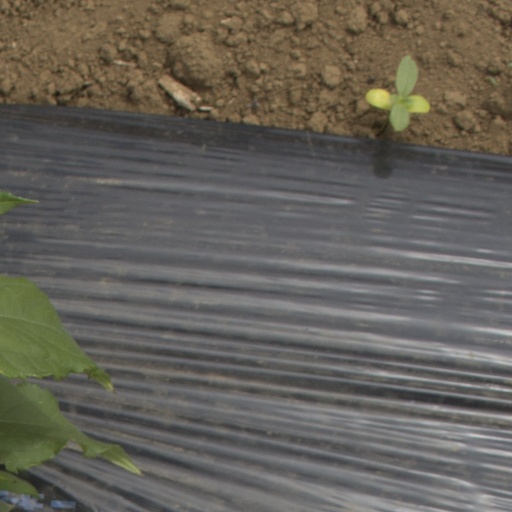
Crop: Jerusalem artichoke